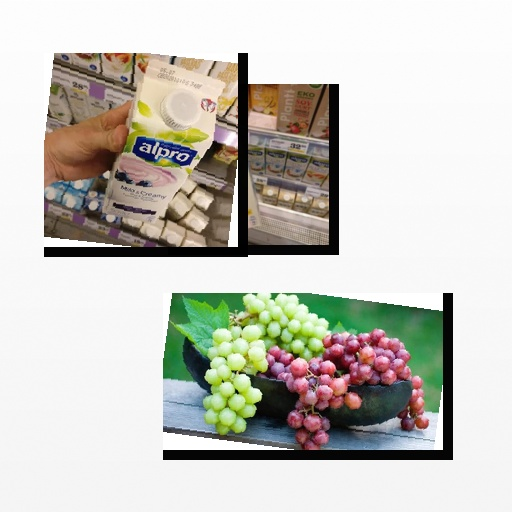
Food items: blueberry_soyghurt, grapes, vanilla_soy_yogurt